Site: brandenburg
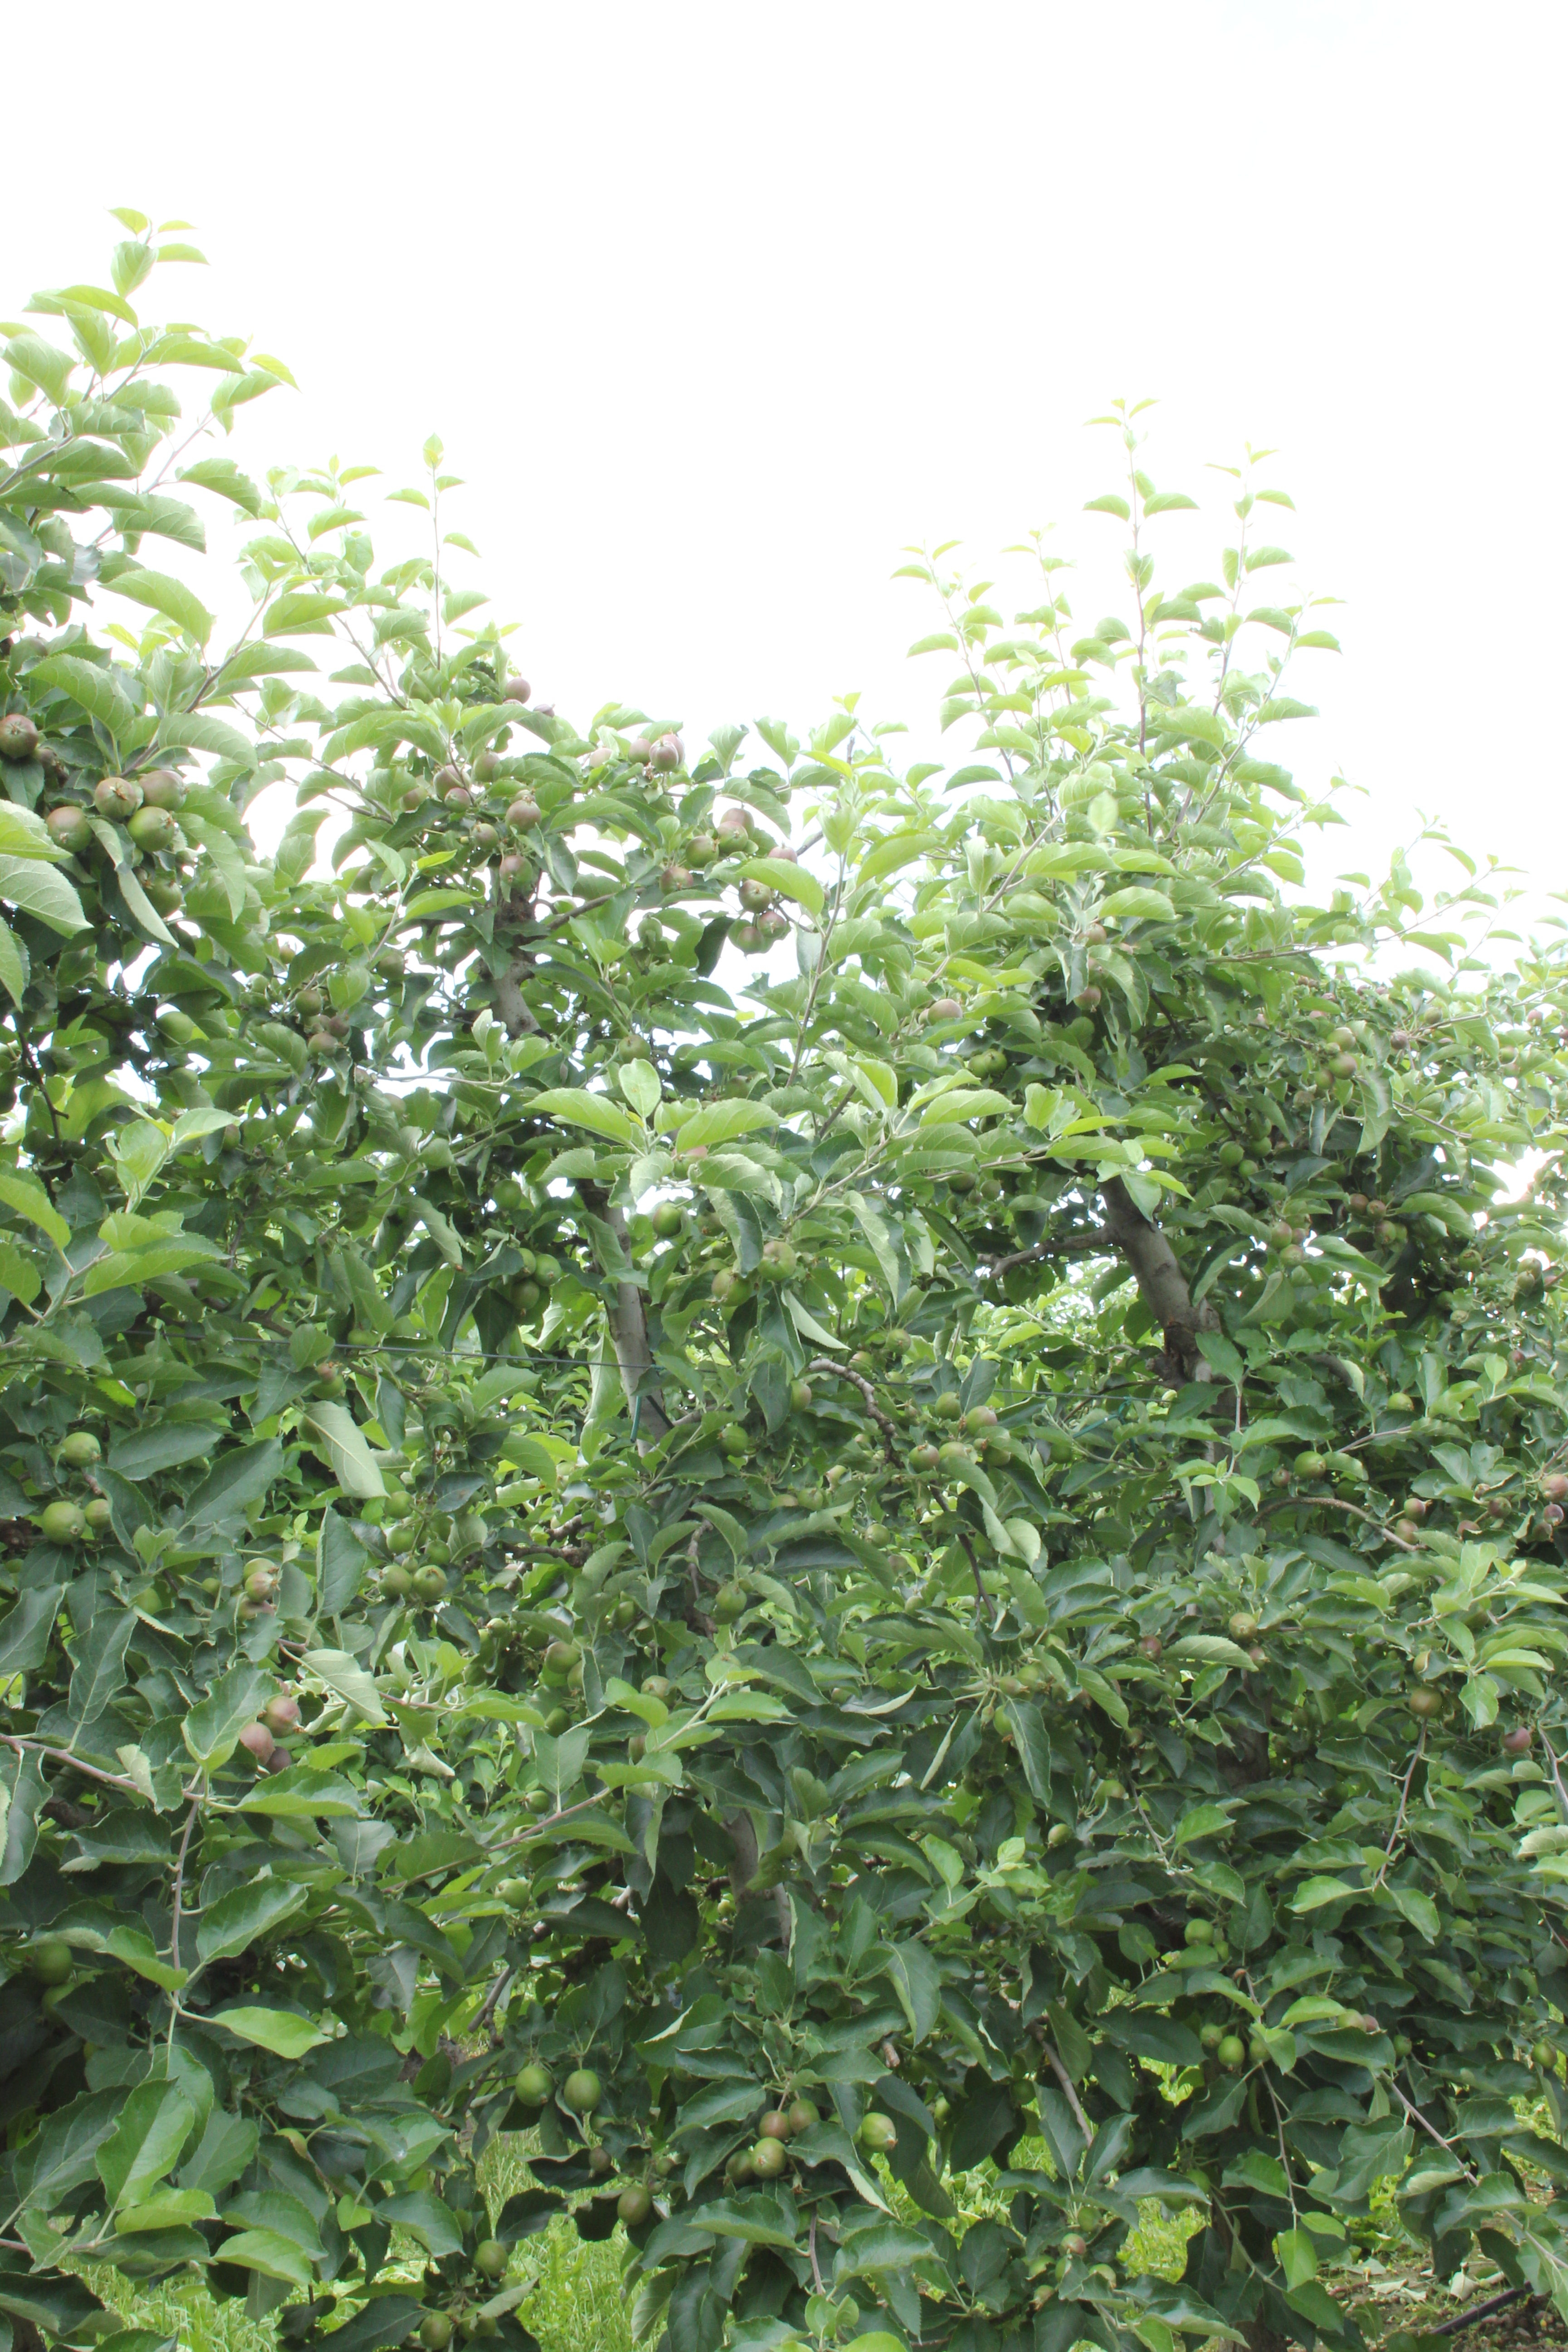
Growth stage (BBCH 73): Development of fruit